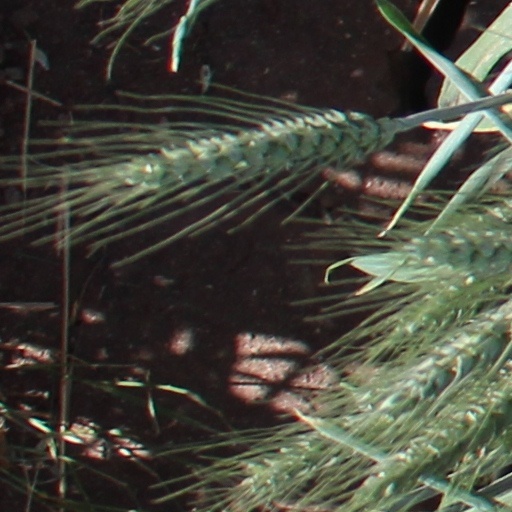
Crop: wheat